Valley Forge

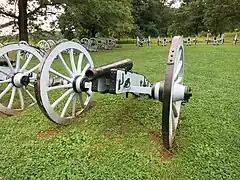
Cannons in Valley Forge's Artillery Park

Maintaining cleanliness was a challenge for the Continental Army. Scabies and other deadly ailments broke out because of the filthy conditions in the encampment. The Continental Army had a limited water supply for cooking, washing, and bathing. Dead horse remains often lay unburied, and Washington found the smell of some places intolerable. Neither plumbing nor a standardized system of trash collection existed. To combat the spread of contagion, Washington commanded soldiers to burn tar or "the Powder of a Musquet Cartridge" in the huts every day, to cleanse the air of putrefaction. On May 27, Washington had ordered his soldiers remove the mud-and-straw chinking from huts "to render them as airy as possible."